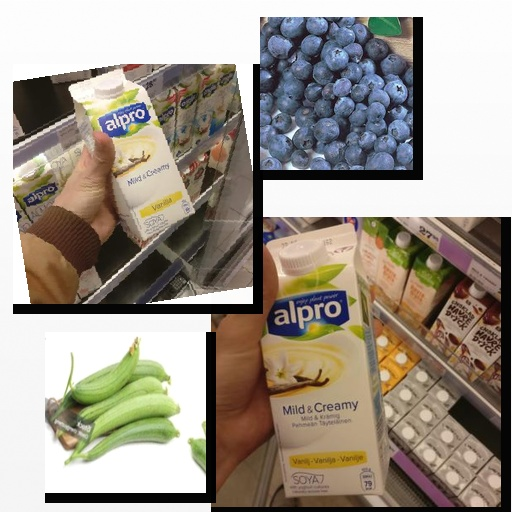
Food items: sponge_gourd, blueberry, soyghurt, vanilla_soyghurt